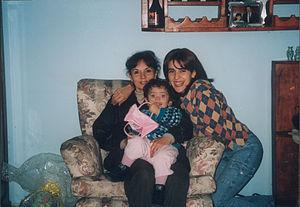
Susana Trimarco, née en 1954, est la mère de María de los Ángeles « Marita » Verón, une jeune argentine de la province de Tucumán qui, selon le témoignage de témoins, a été enlevée et forcée à se prostituer par un réseau d'esclaves sexuels en 2002.